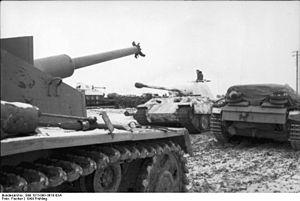
La bataille de la poche de Kamianets-Podilskyï est un effort soviétique visant à encercler et détruire la 1ʳᵉ Panzer Armee du groupe d'armées Sud de la Wehrmacht. L'encerclement a lieu en mars 1944 sur le front de l'Est pendant la Seconde Guerre mondiale. L'Armée rouge crée avec succès la poche, piégeant quelque 200 000 soldats allemands à l'intérieur. Sous le commandement du generaloberst Hans-Valentin Hube et du fieldmarshal Erich von Manstein, les forces allemandes réussissent à se frayer un chemin vers l'extérieur et s'échappent à la mi-avril. Cet événement est parfois appelé la « poche de Hube » et est toujours étudié dans les académies militaires comme un exemple de la façon d'éviter l'anéantissement lors d'un encerclement.